Downtown (Washington, D.C.)

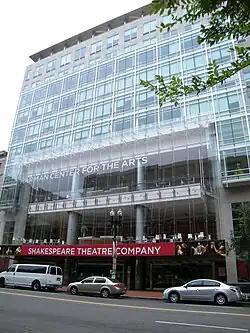
The Shakespeare Theatre Company has a theatre located in Penn Quarter.

By the 1990s and continuing into the 2010s, the core of the downtown district was almost exclusively commercial, and its primary commercial use was as office buildings. The area also featured a number of attractions, including museums (such as the International Spy Museum, National Aquarium, National Archives, National Building Museum, National Museum of Women in the Arts, National Portrait Gallery, Newseum, and Smithsonian American Art Museum) and theaters (such as Ford's Theatre, National Theatre, Shakespeare Theatre, Warner Theatre, and Woolly Mammoth Theatre). The Penn Quarter and Chinatown areas in particular are home to many bars and restaurants, and the observation deck in the tower of the Old Post Office Pavilion is known for its views of the city. 7th Street NW between H and F Streets NW—a short commercial strip known as "Gallery Place"—has become a major hub of bars, restaurants, theaters, and upscale retail shops.